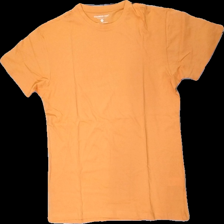
View: front
Type: T-shirt
Category: Men
Brand: Not in the list
Brand text on label: Cedarwood State
Colors: Orange
Material: 100% cotton
Cut: Regular, C-collar
Size: S
Season: All
Stains: Minor
Price range: 50-100
Recommended usage: Reuse
Comment: detergent scent